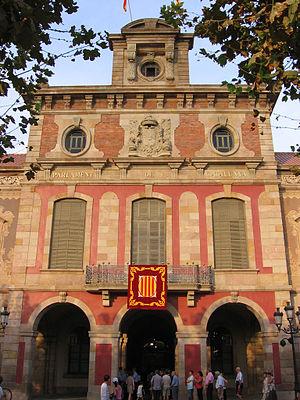
Façade principale du Parlement de Catalogne.